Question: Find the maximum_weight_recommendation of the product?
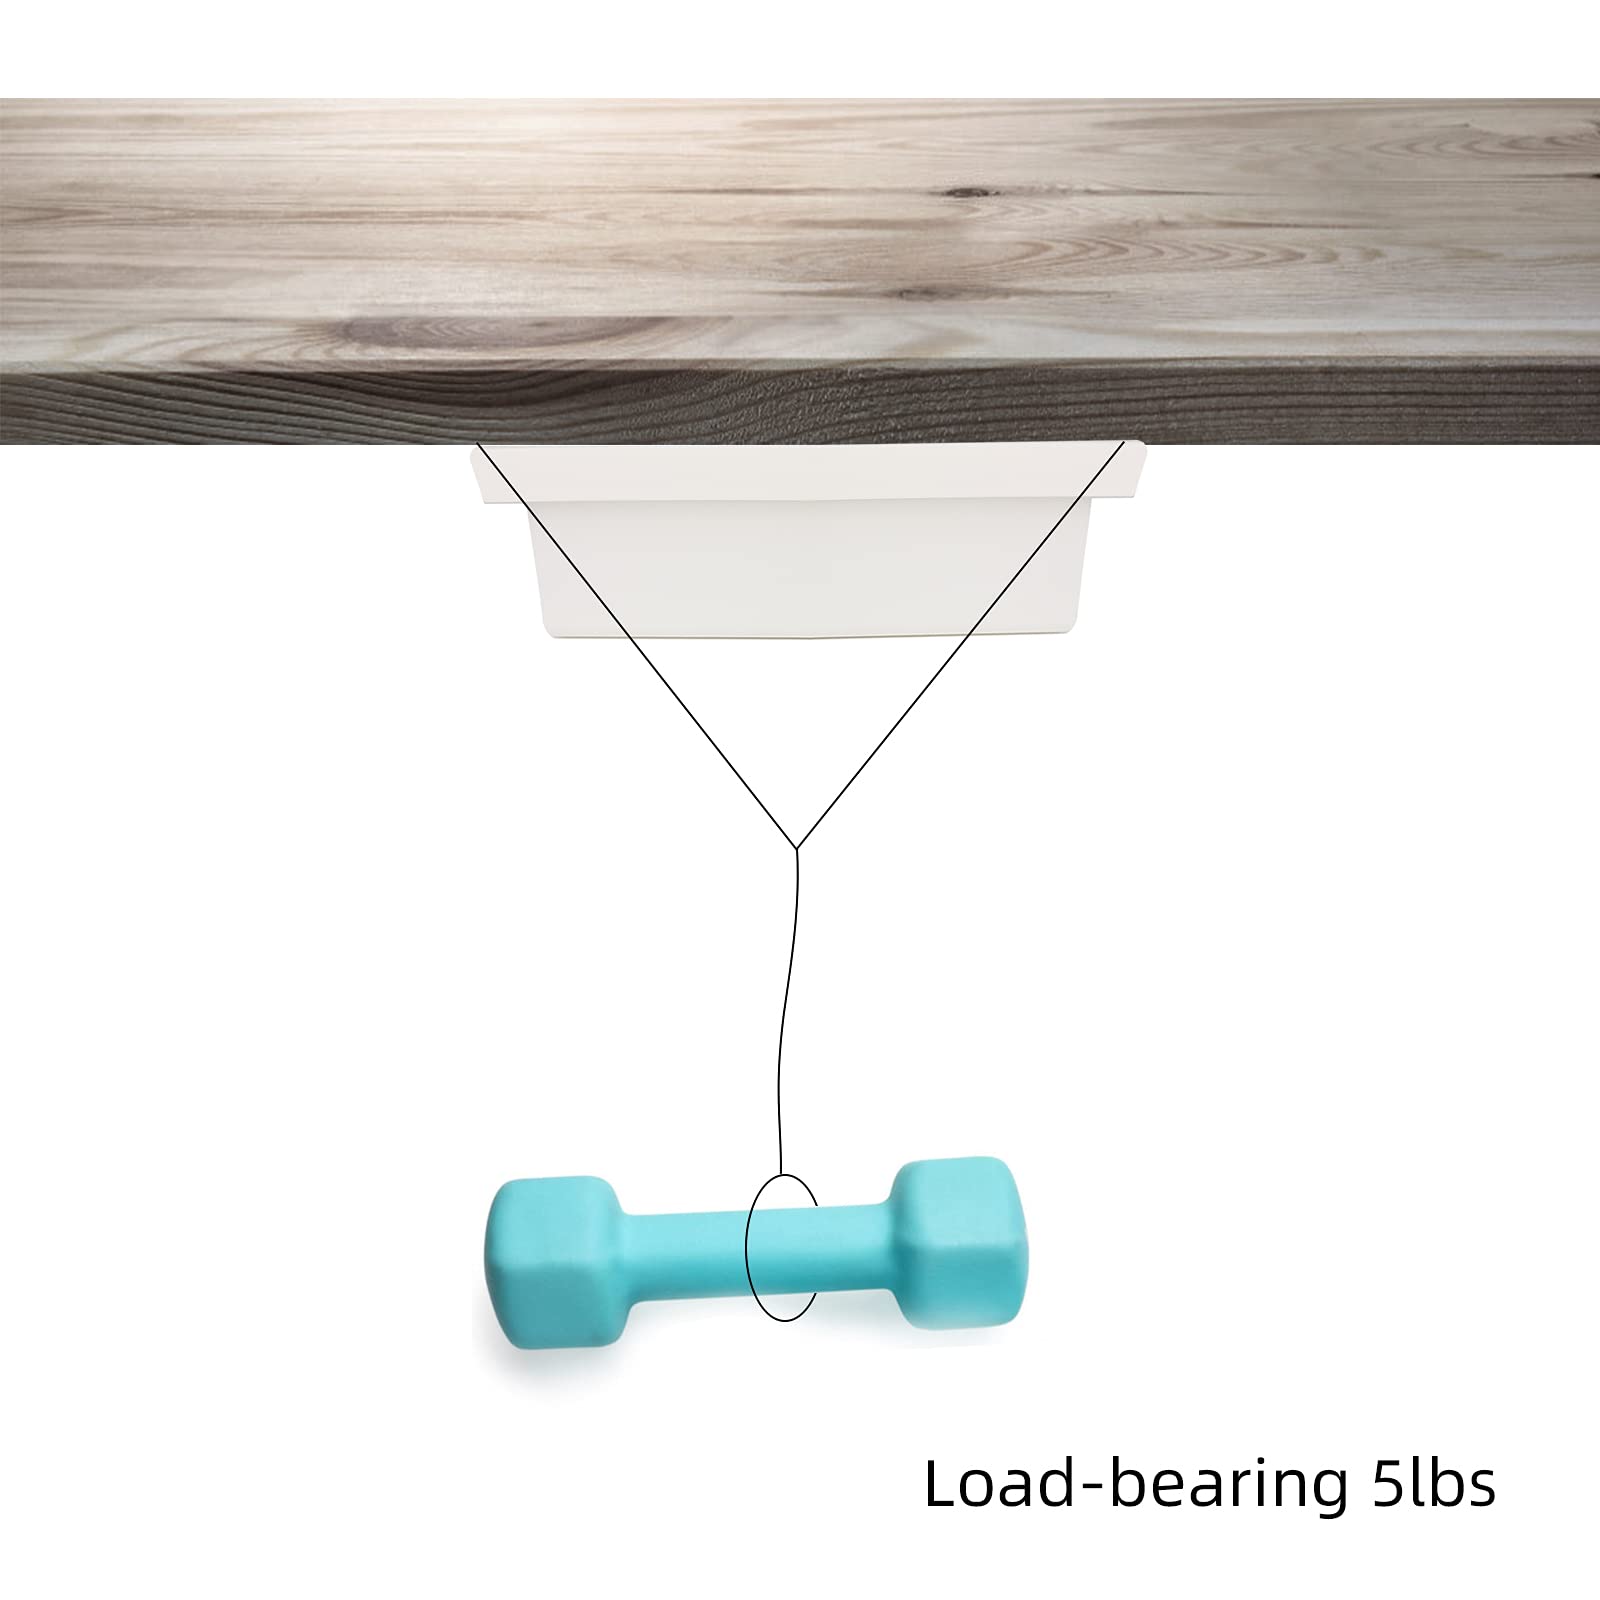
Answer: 5.0 pound